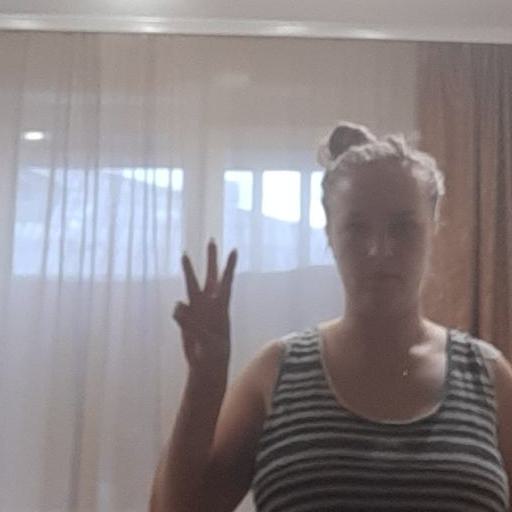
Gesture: three